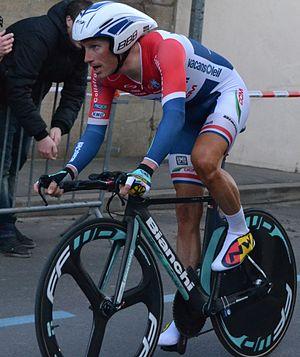
Lieuwe Westra, champion des Pays-Bas du chrono
La 71ᵉ édition de Paris-Nice a eu lieu du 3 au 10 mars 2013. Il s'agit de la 2ᵉ épreuve de l'UCI World Tour 2013.